Jean-Paul Bourelly

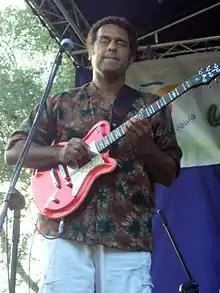
Jean-Paul Bourelly, Warsaw Summer Jazz Days, 2006

Jean-Paul Etienne Bourelly (born November 23, 1960) is an American guitarist whose music crosses the boundaries of jazz fusion and rock.